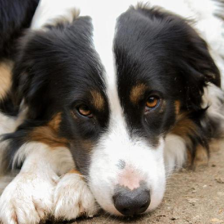
Label: animals